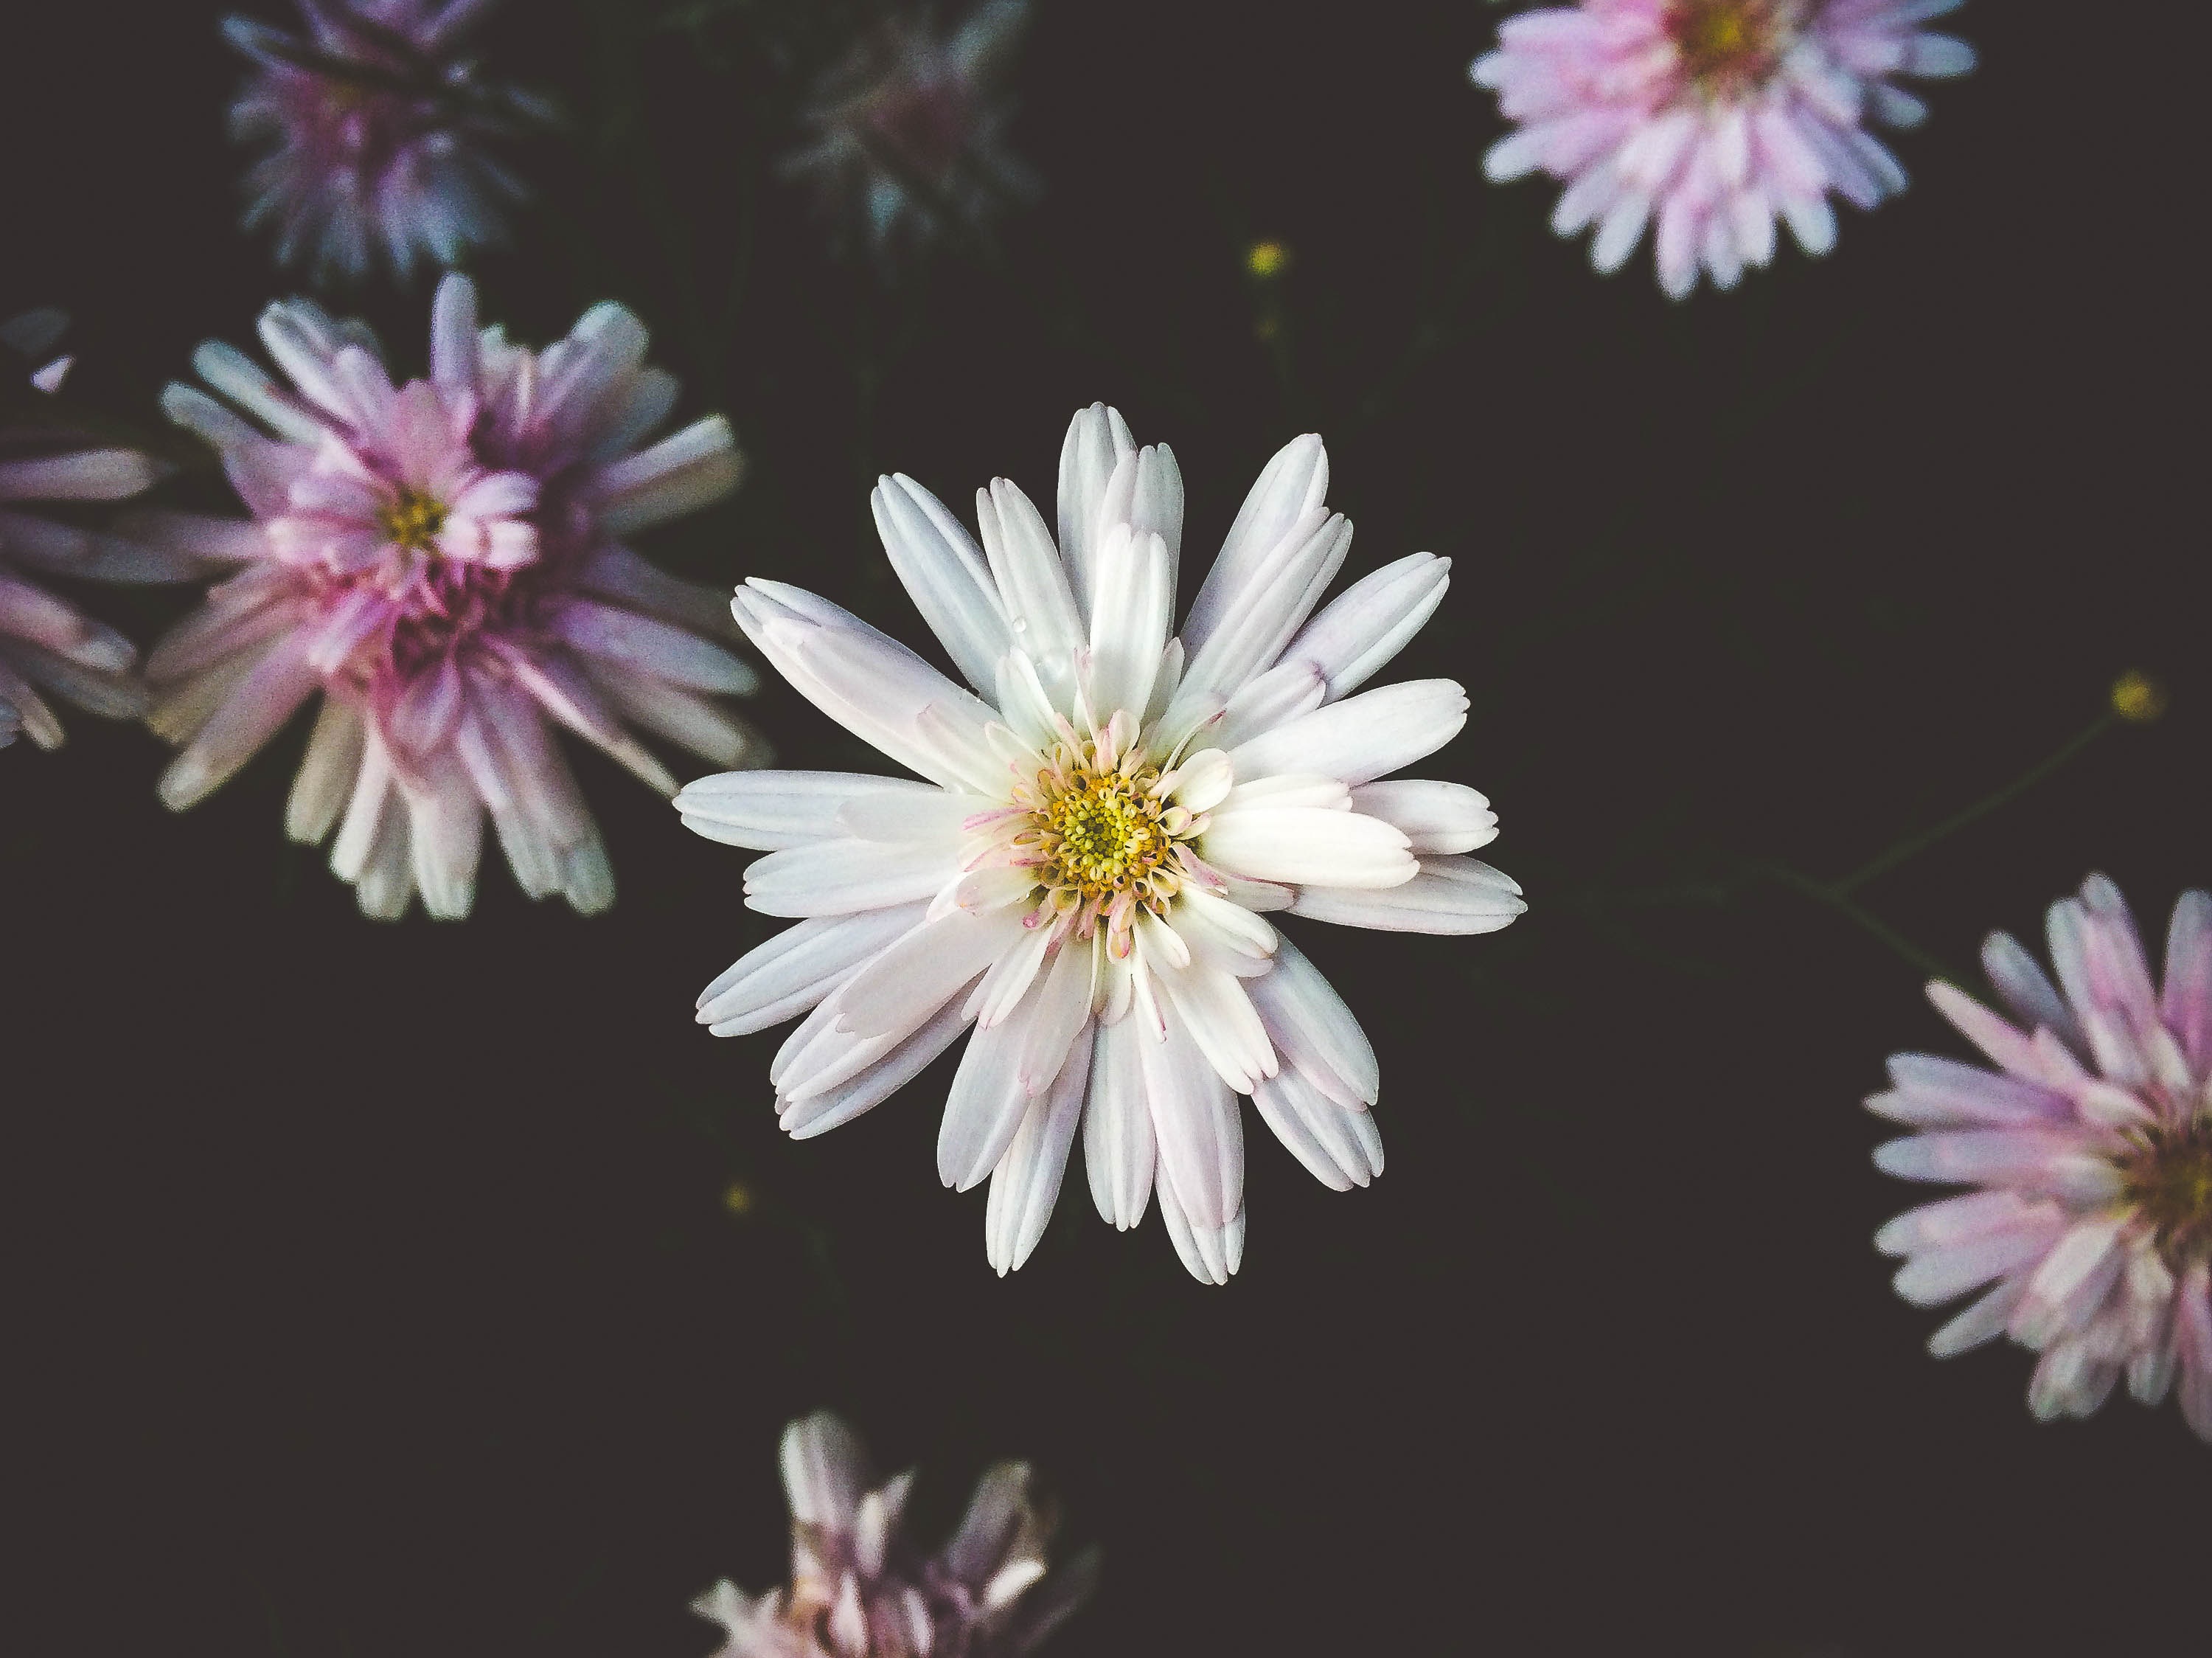
nature, outdoor, blossom, plant, flower, petal, floral, daisy, produce, natural, botany, flora, wildflower, aster, floristry, spring flower, macro photography, flowering plant, daisy family, land plant, chrysanths